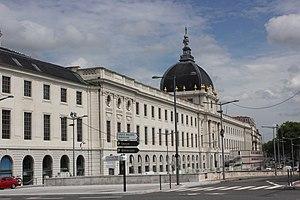
Lyon - Hôtel-Dieu
Lyon est une commune française située dans le sud-est de la France, au confluent du Rhône et de la Saône. Siège du conseil de la métropole de Lyon, elle est le chef-lieu de l'arrondissement de Lyon, de la circonscription départementale du Rhône et de la région Auvergne-Rhône-Alpes. Ses habitants sont appelés les Lyonnais.